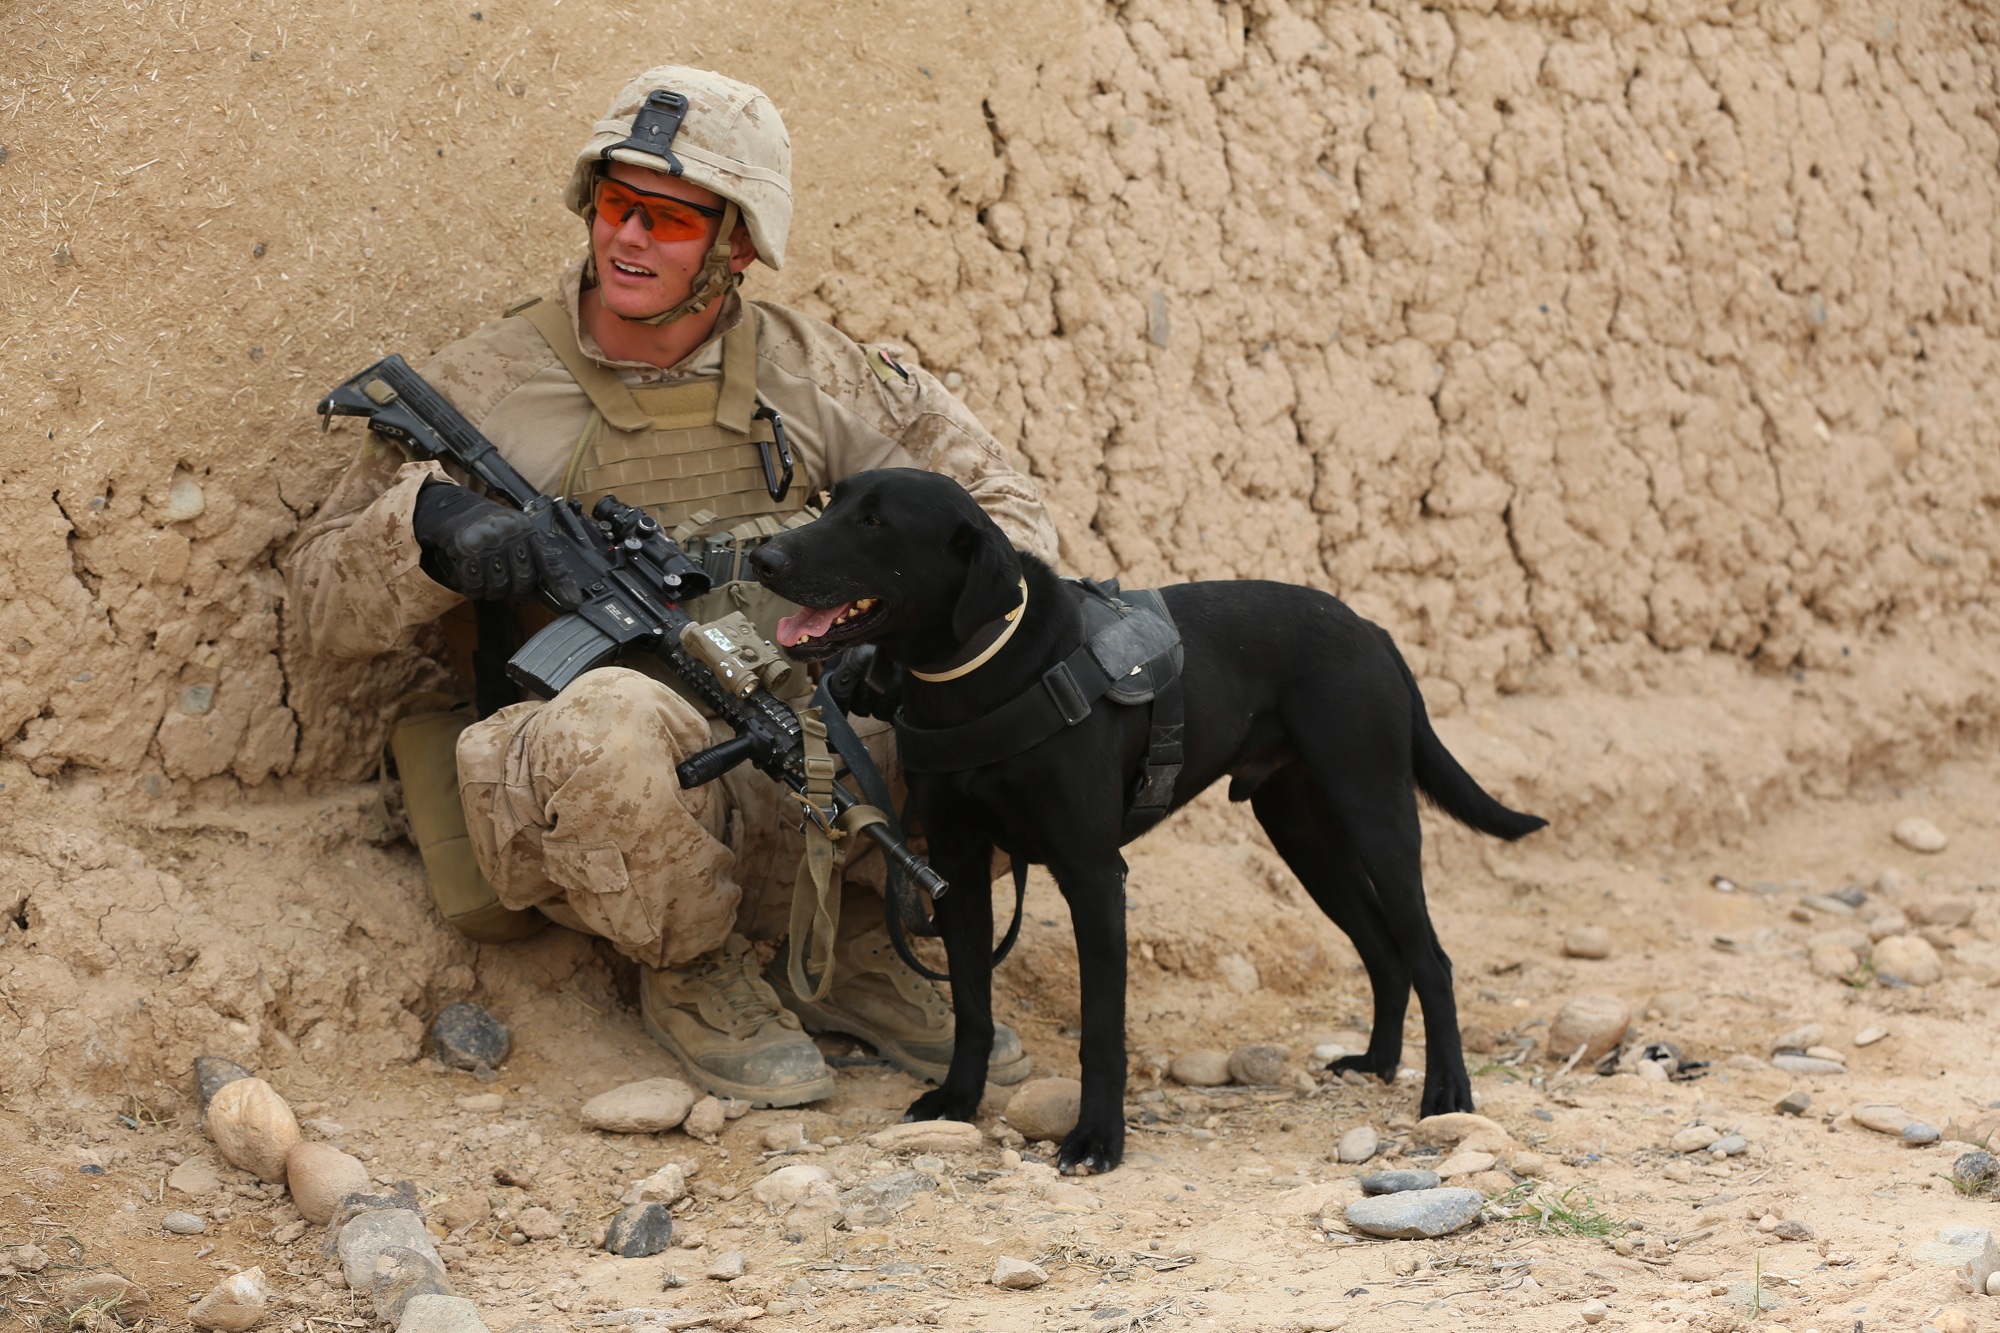
dog, canine, military, love, portrait, soldier, usa, mammal, affection, american, team, sports, marine, uniform, service, bond, companion, dog like mammal, animal sports